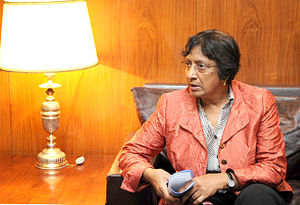
Navy Pillay
Navanethem "Navi" Pillay er en sydafrikansk jurist, som har været FN's højkommissær for menneskerettigheder i 2008-2014. Hun var den første farvede kvindelige dommer i Sydafrikas Højesteret. Navy Pillay har også været dommer for Den Internationale Straffedomstol og formand for Det Internationale Tribunal for Rwanda. I april 2015 blev Pillay den 16. formand for Den Internationale Kommission mod dødsstraf.